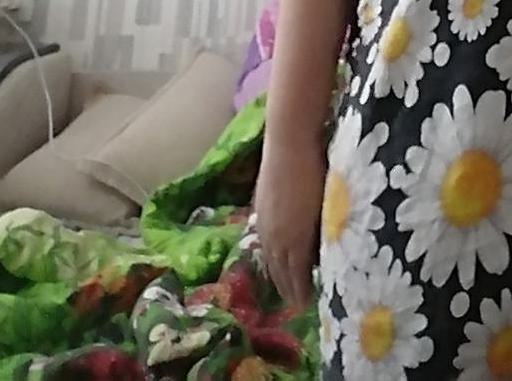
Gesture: no_gesture